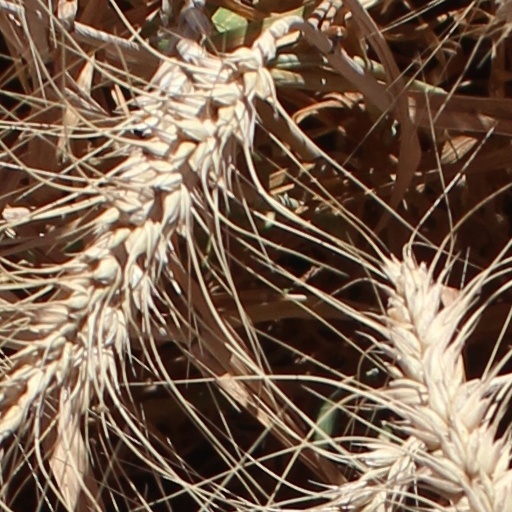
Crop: wheat